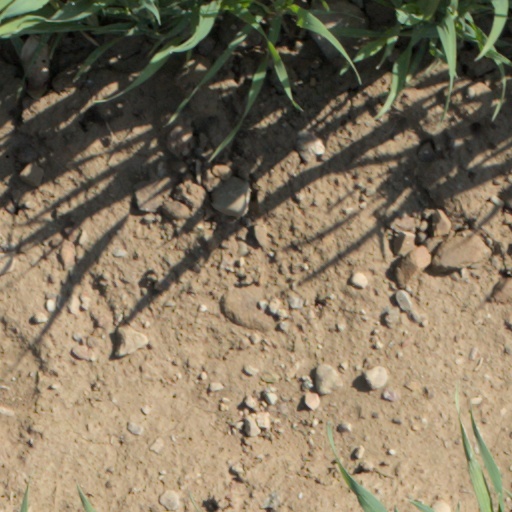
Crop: wheat